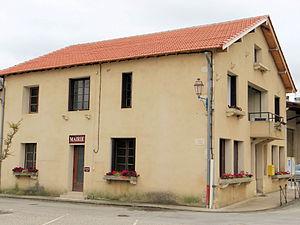
Saint-Antoine (Gers) - Mairie
Saint-Antoine de Pont d'Arratz est une commune française située dans le département du Gers, en région Occitanie.